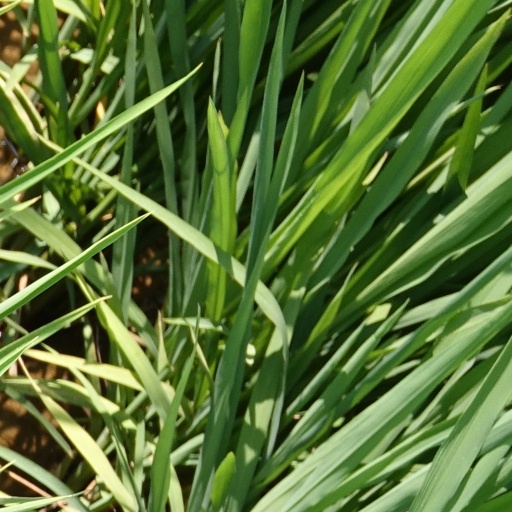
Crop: rice